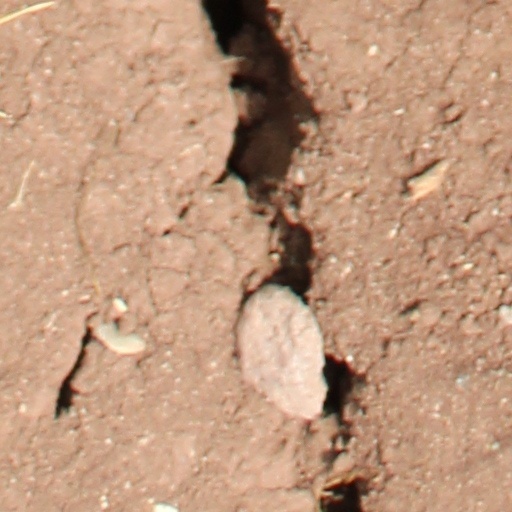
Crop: wheat